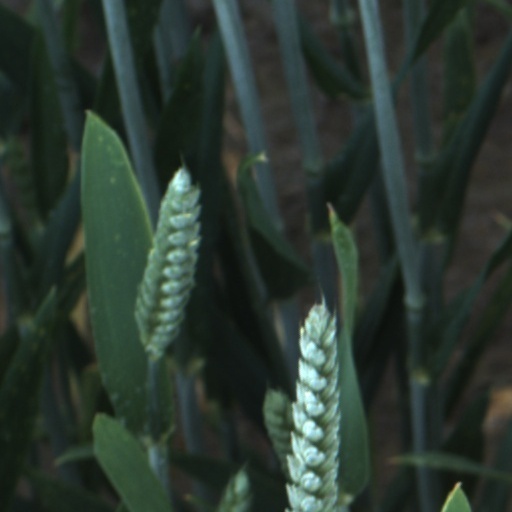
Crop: wheat